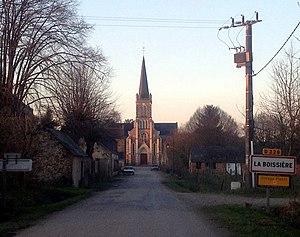
Mayenne, France
La Boissière est une commune française, située dans le département de la Mayenne en région Pays de la Loire, peuplée de 117 habitants.